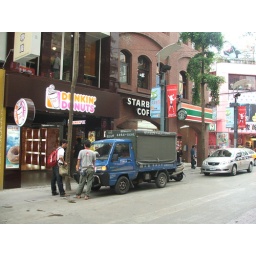
Dunkin' Donuts, Starbucks and 7-11 in Ximending. The little blue truck is a reminder that this is Taiwan.